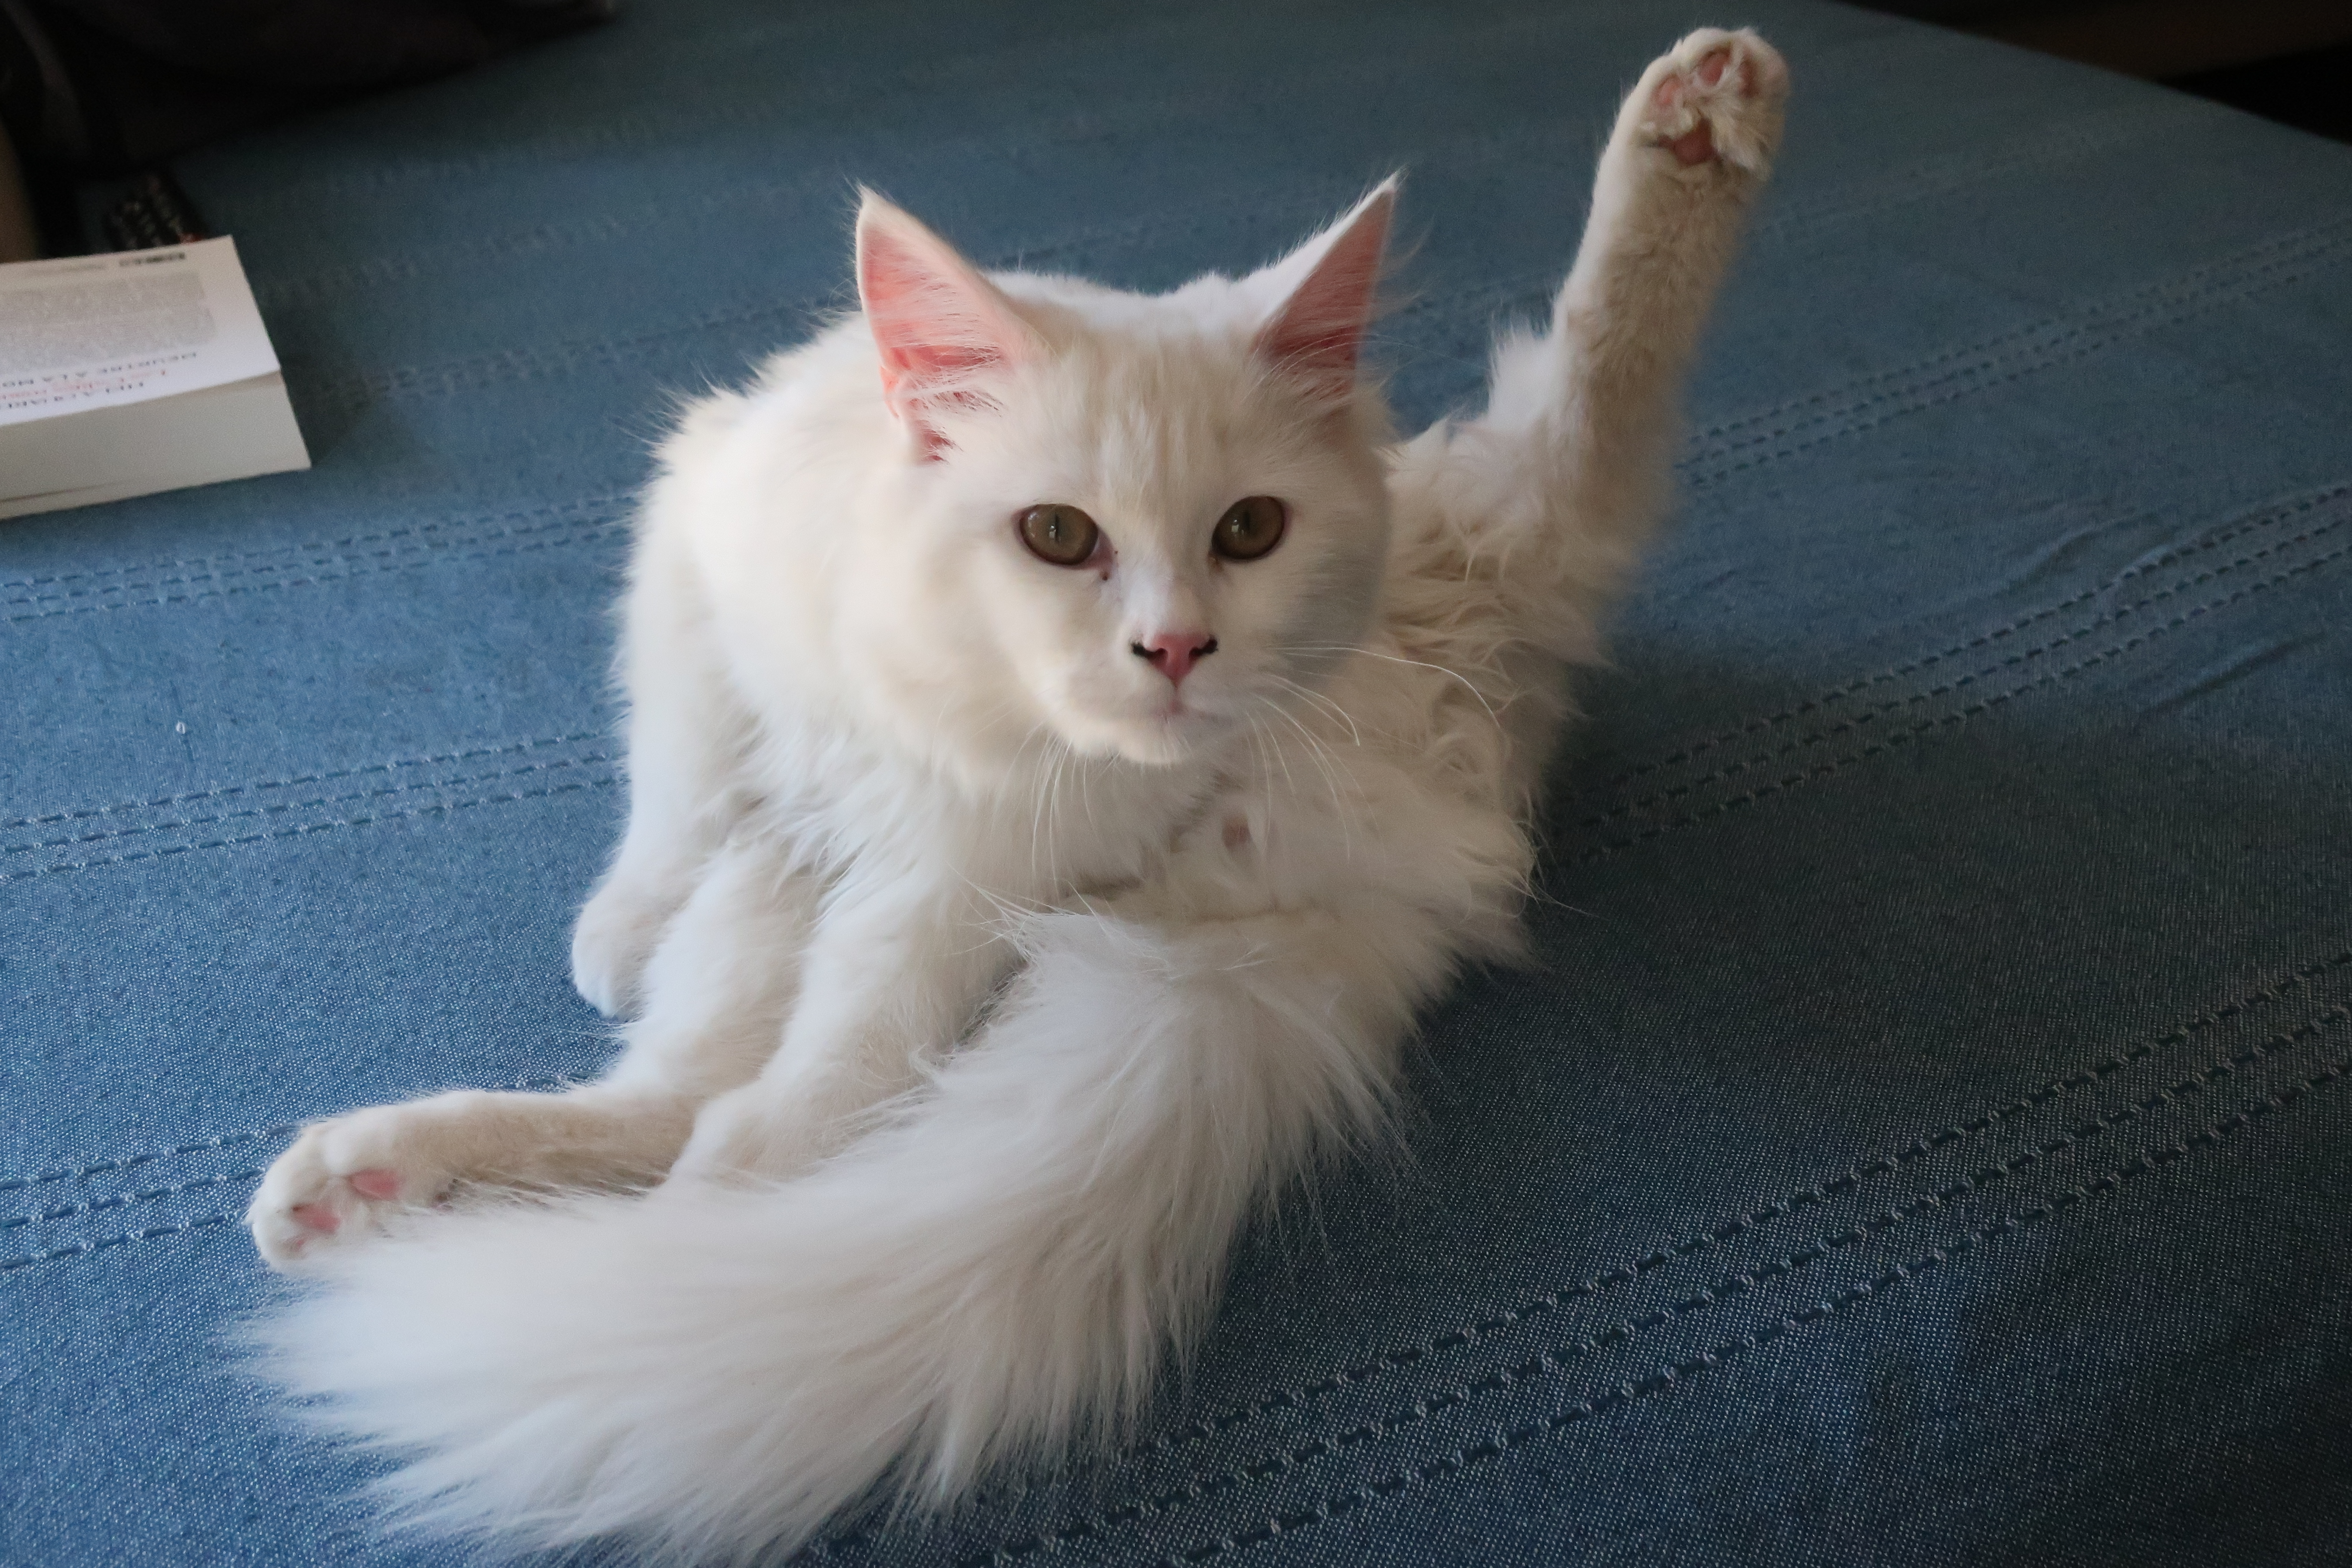
animal, cat, portrait, mackerel, eyes, pet, fur, domestic, felidae, carnivore, small to medium sized cats, whiskers, tail, snout, Paper towel, paw, flooring, claw, domestic short haired cat, comfort, toilet paper, hardwood, sitting